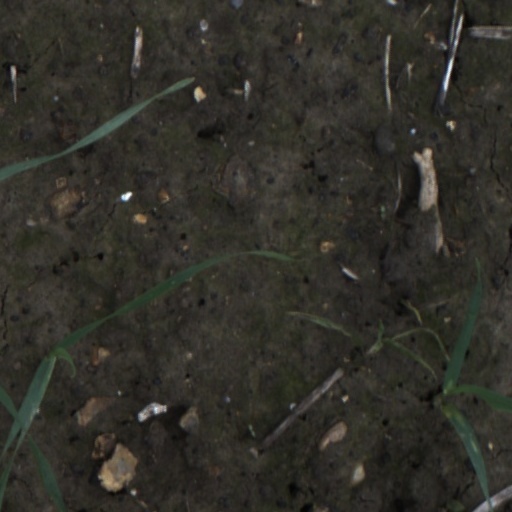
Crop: wheat